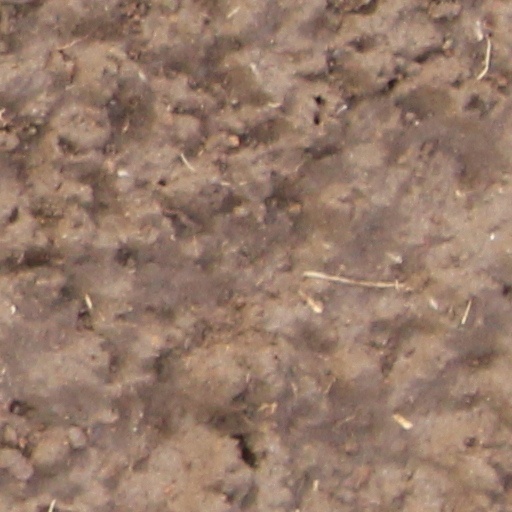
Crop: wheat